Blue Collar (film)

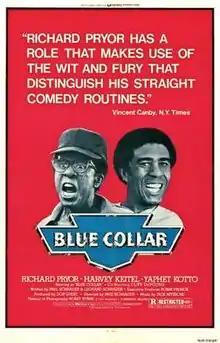
Theatrical release poster

Blue Collar is a 1978 American crime drama film directed by Paul Schrader in his directorial debut. Written by Schrader and his brother Leonard, the film stars Richard Pryor, Harvey Keitel and Yaphet Kotto. The film is both a critique of union practices and an examination of life in a working-class Rust Belt enclave.